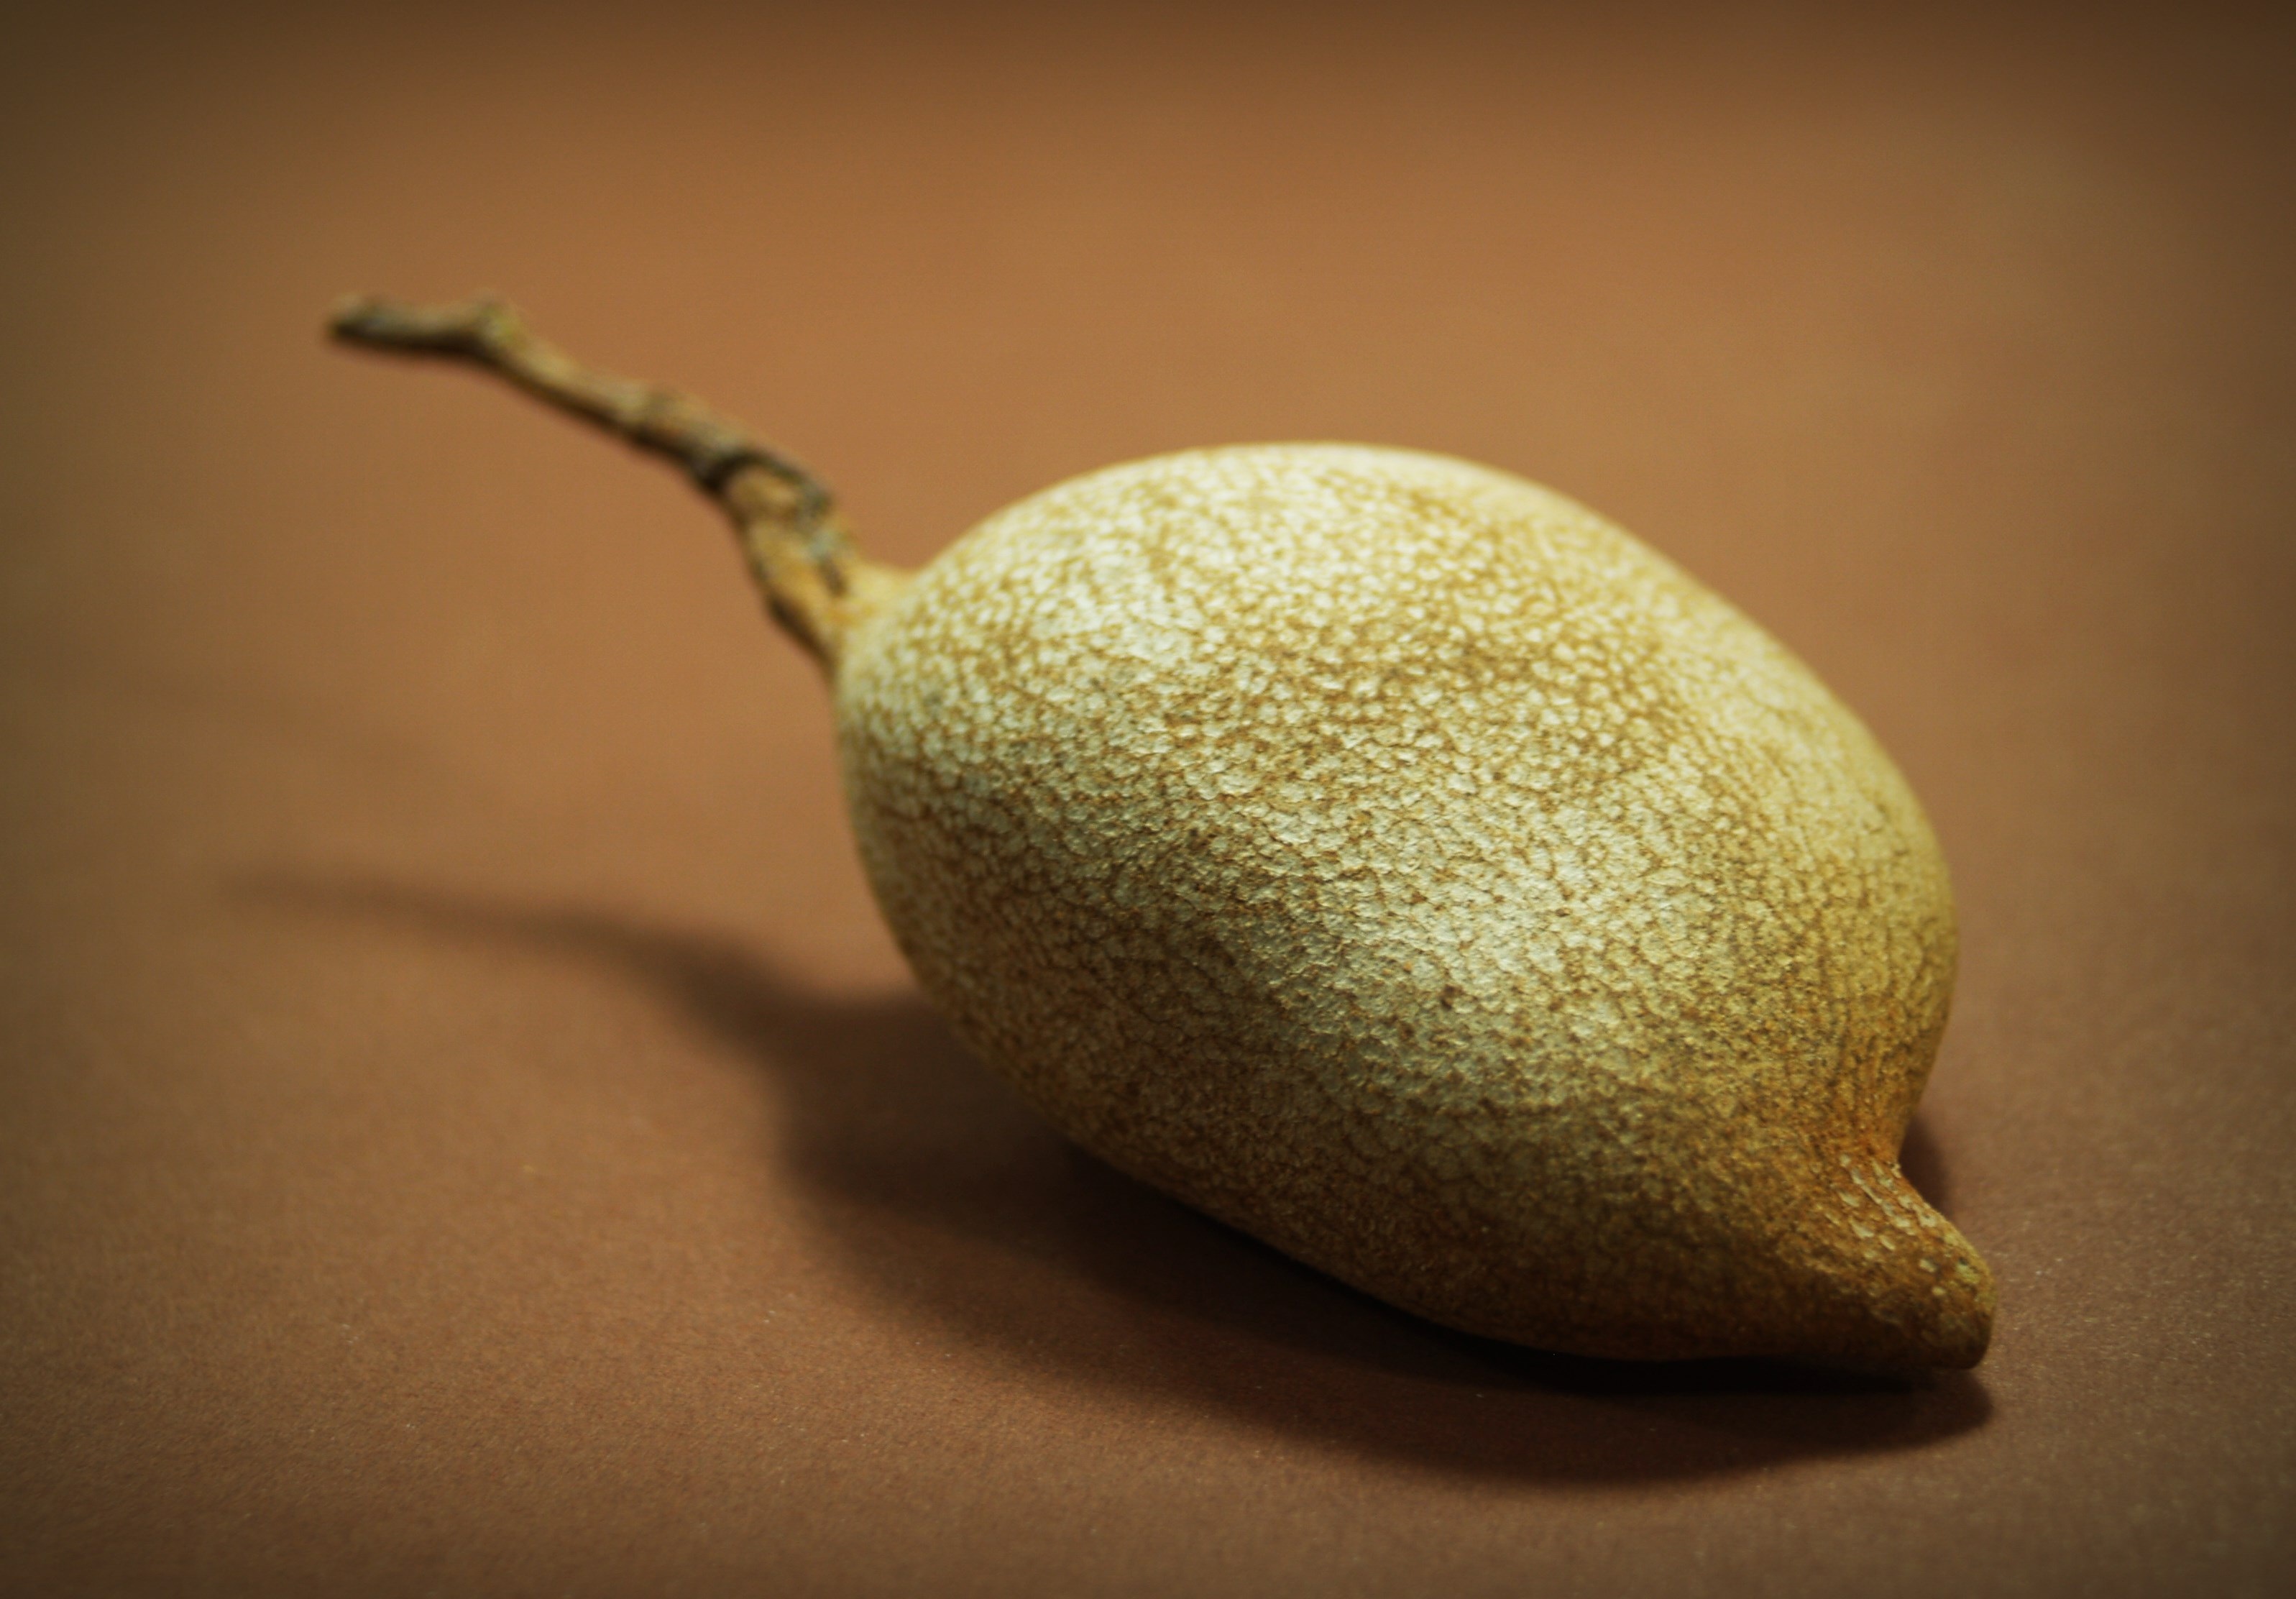
nature, open, group, plant, white, fruit, sweet, leaf, seed, flower, isolated, bean, asian, ripe, food, spice, ingredient, produce, vegetable, crop, tropical, africa, studio, fresh, brown, nut, yellow, pear, healthy, dessert, pod, flora, cuisine, shell, freshness, gourd, close up, seasoning, eating, peel, background, nutrition, single, pulp, candy, horizontal, raw, exotic, thai, edible, pulse, organic, arabic, sour, taste, macro photography, flowering plant, tamarind, tamarindus, jhy, land plant